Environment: real
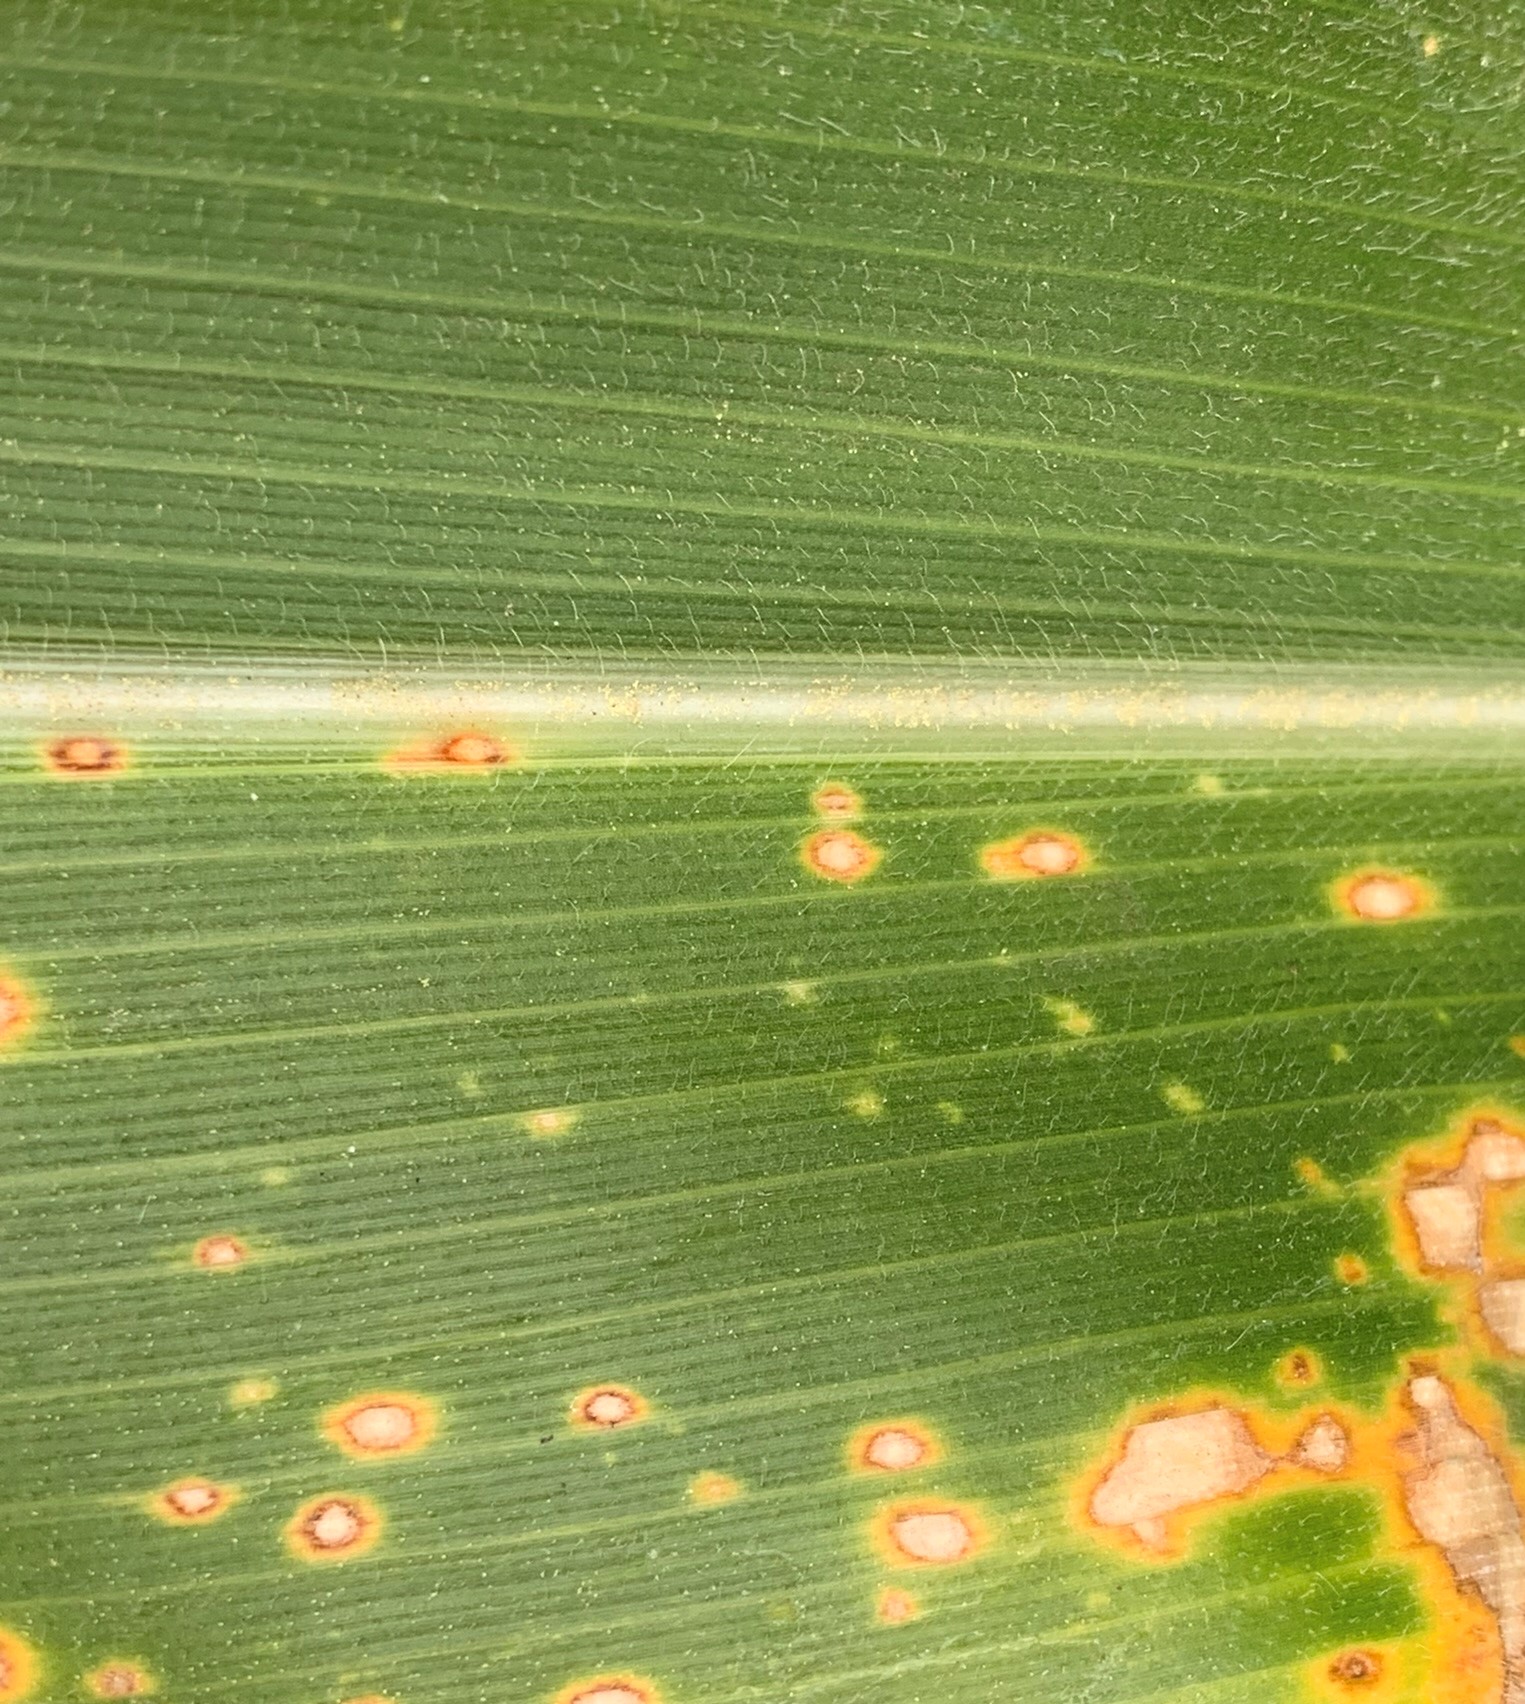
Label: lethal_necrosis